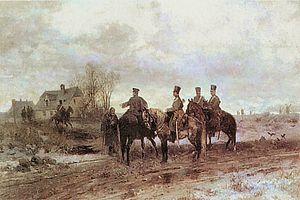
La bataille de Dobra s'est déroulée le 17 février 1831 proche du village Dobra situé à l'est de Varsovie. Cet engagement entre les troupes polonaises du général Jan Zygmunt Skrzynecki et les troupes russes commandées par le général Grigori Vladimirovitch von Rosen. Les divisions de l'armée polonaise placées à Dobra et à Kaluszyn, en nombre inférieur ne devait offrir qu'une faible résistance aux forces impériales russes. Skrzynecki avec une habile tactique guerrière et un effectif inférieur en nombre numérique, a su exploiter les erreurs commises par l'ennemi pour en faire une grande victoire.